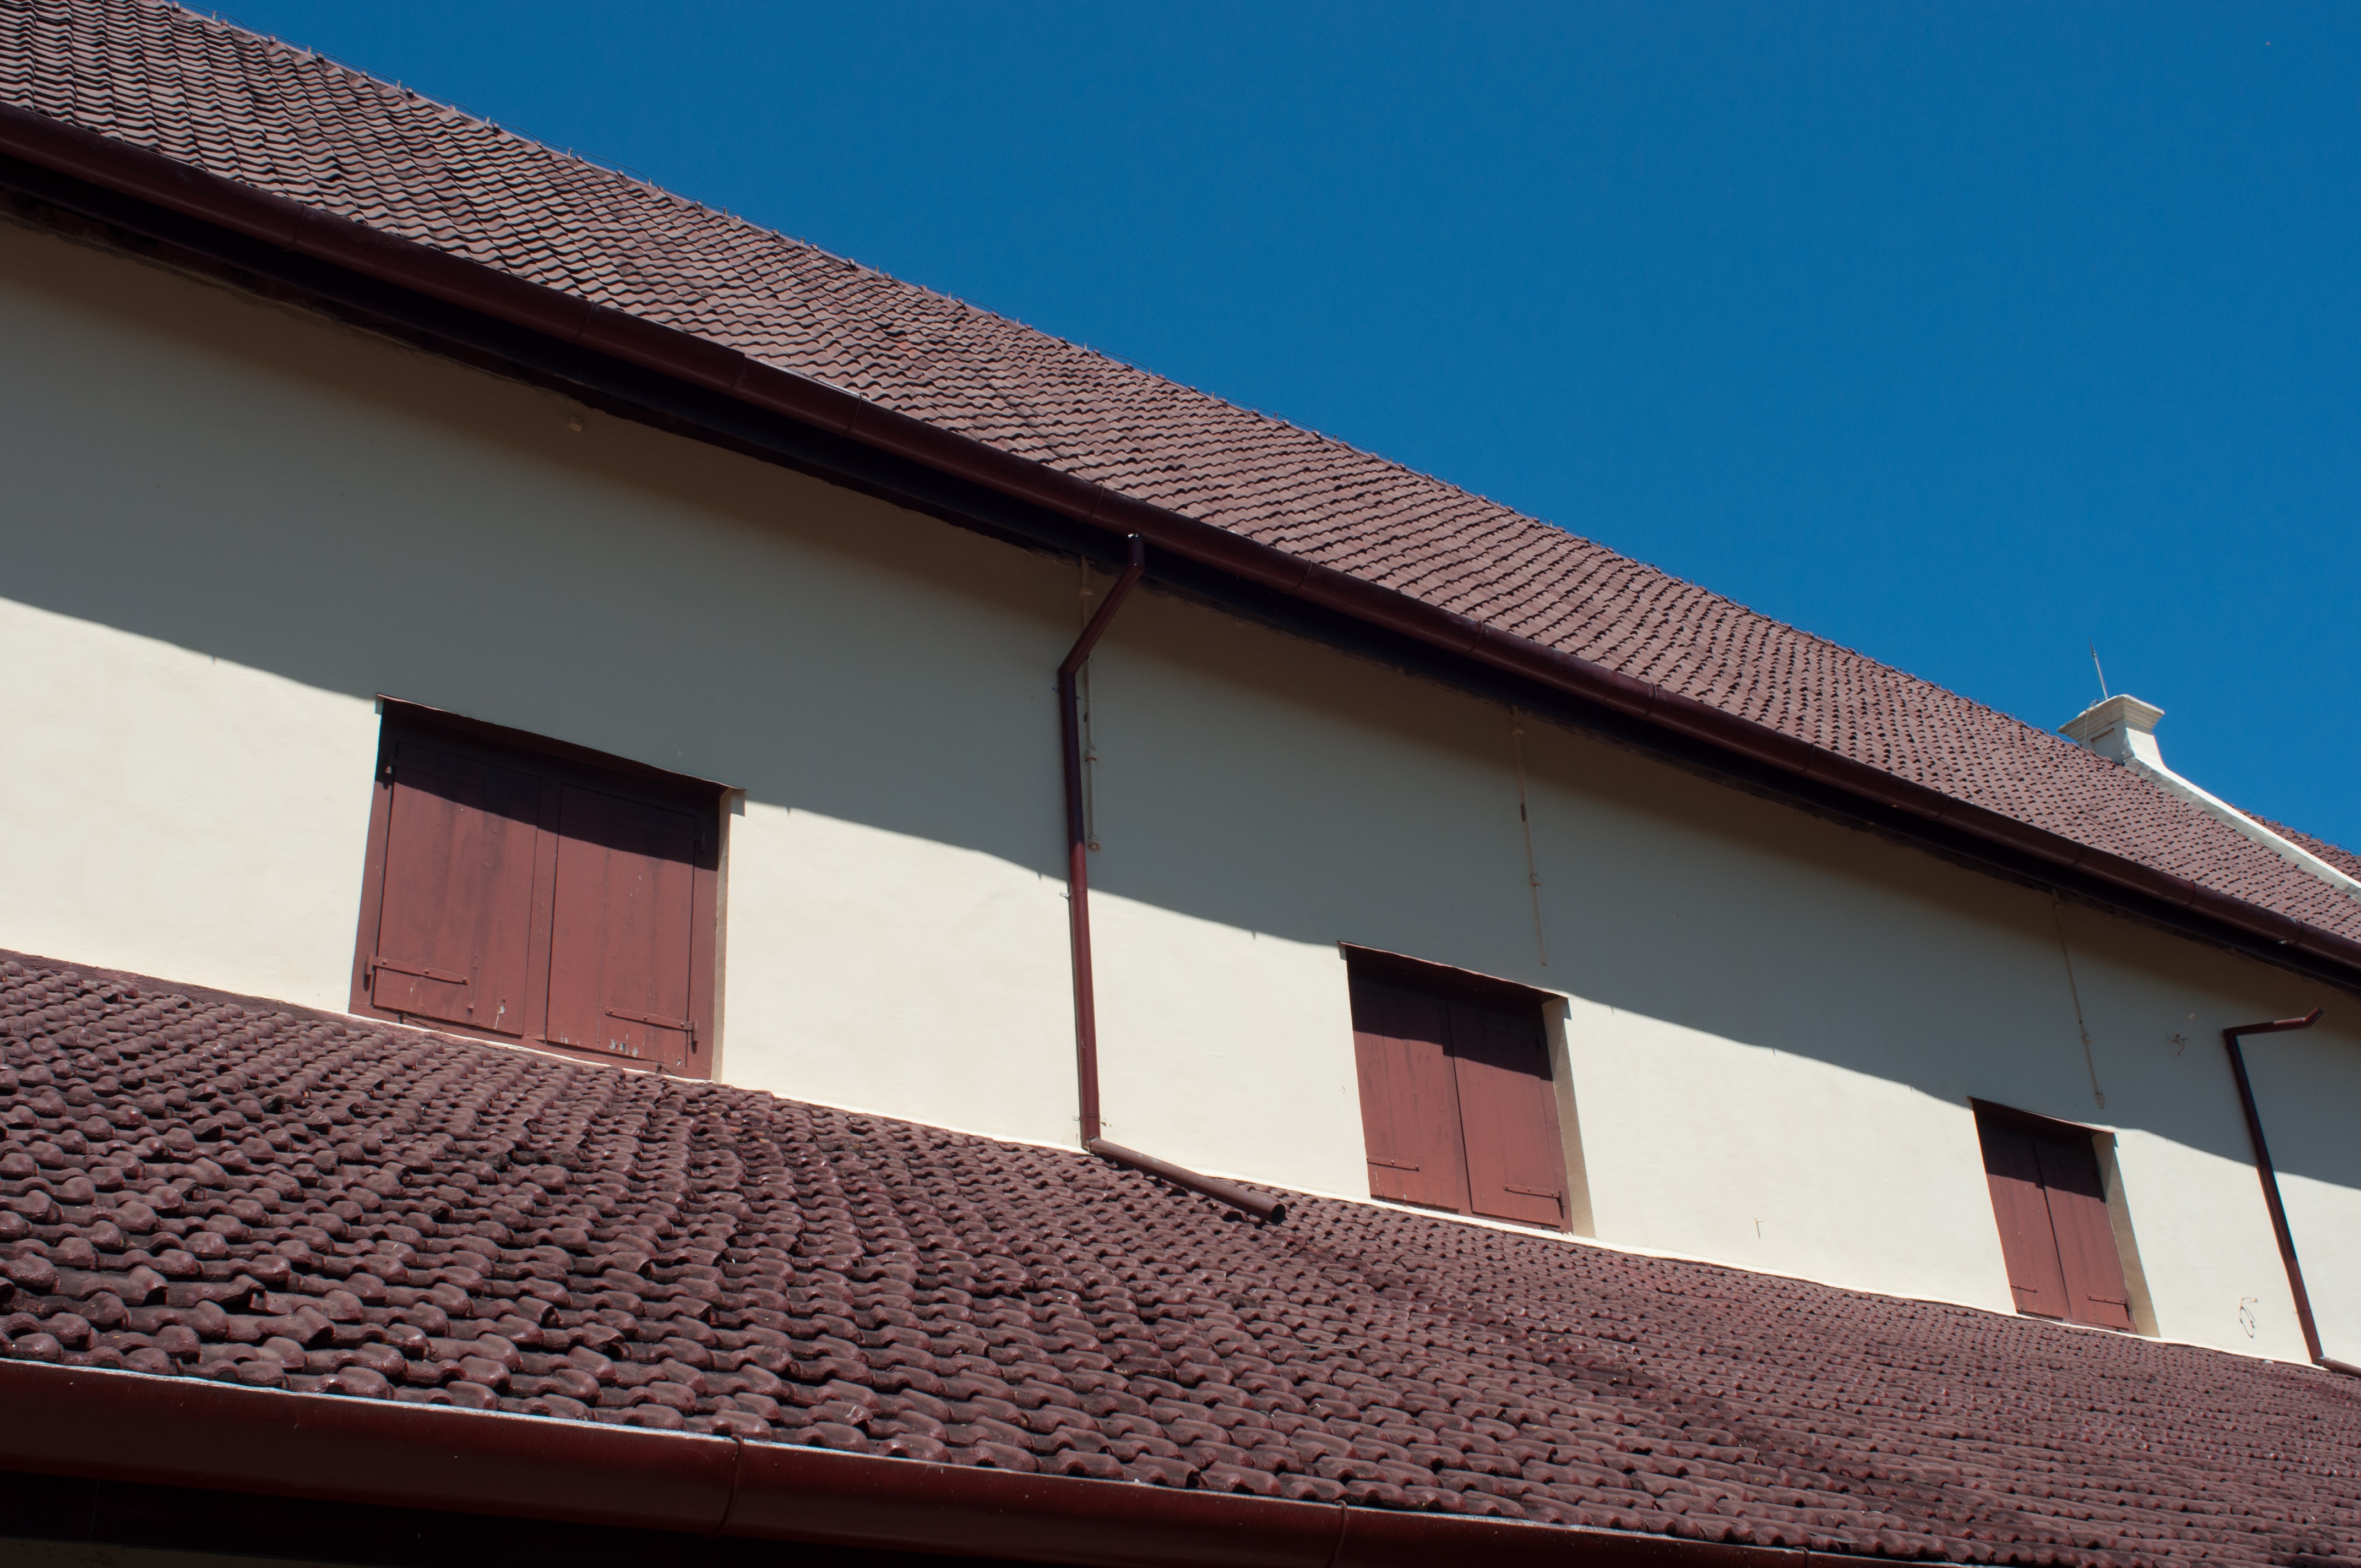
architecture, house, window, roof, building, wall, red, facade, blue, brick, windows, daylighting, makassar, rotterdam fortress, sky heritage, window covering